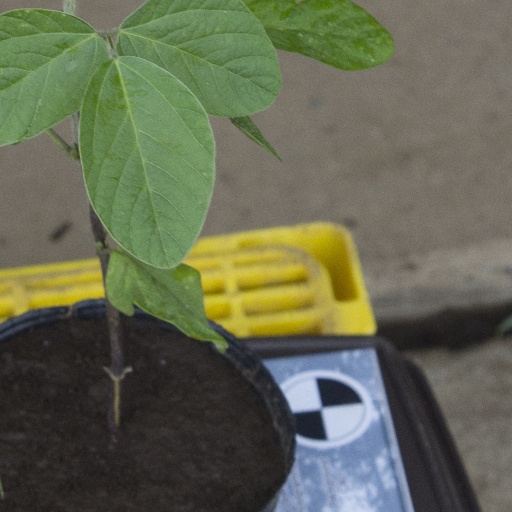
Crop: soybean